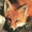
Label: fox